Watch the Throne

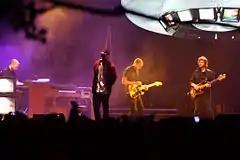
Singer Frank Ocean appears on "No Church in the Wild" and "Made in America". Ocean was brought onto the project per the reception of his prior musical ventures.

Jay-Z and West worked with several guest recording artists, including Beyoncé, Frank Ocean, and Mr Hudson. "No Church in the Wild", the last song recorded for the album, was conceived by Jay-Z, West, and the song's producer 88-Keys throughout most of June. Producer and recording artist The-Dream sings a verse on the track using AutoTune. The song features R&B singer Frank Ocean, who released his debut mixtape "nostalgia,ULTRA" in early 2011 to critical acclaim. The release of the mixtape interested Jay-Z and West. Jay-Z's wife Beyoncé recommended the involvement of the singer in particular, who appears on both "No Church in the Wild" and "Made in America". Ocean admitted that Jay-Z has intentionally intimidated him during recording sessions but declared his enjoyment of working with the two. Ocean mused about the project: